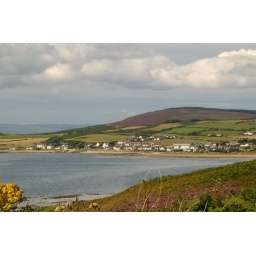
Kinloch Hotel, the hotel we stayed in, is the long white building you can sort of see in the distance.